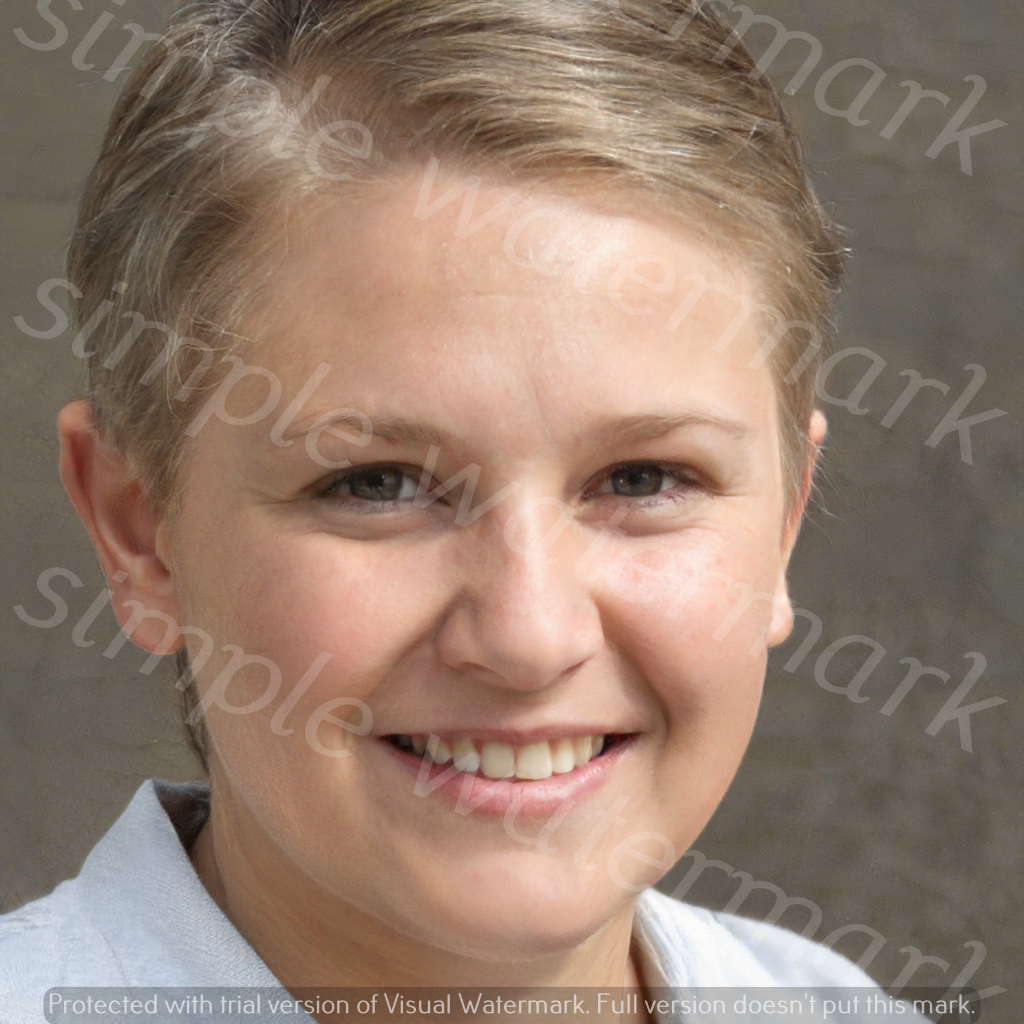
Label: Watermark